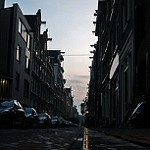
Label: street